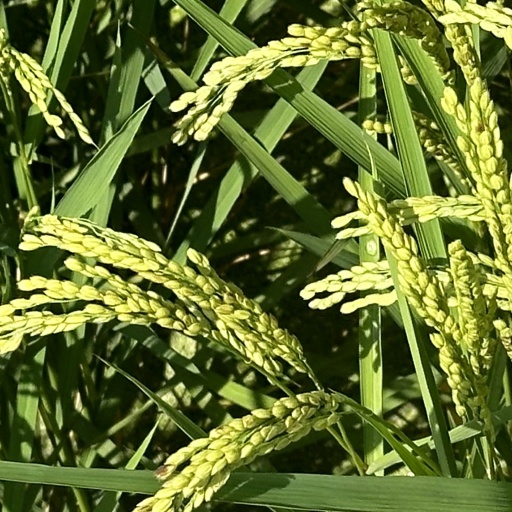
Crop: rice